Hitchcock Center for the Environment

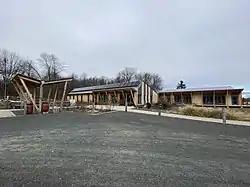
Front view of Hitchcock Center in 2020

The Hitchcock Center for the Environment is located on the campus of Hampshire College in Amherst, Massachusetts. In 2019 the Hitchcock Center became the second building on Hampshire's campus to earn the Certified Living Building Award from the International Living Future Institute, and just the 23rd building in the world to complete the Living Building Challenge. The living building is the newest teaching tool for the Hitchcock Center for the Environment, which has been providing educational nature programs and summer camps for children since 1962. The building was intended to help meet the center's quickly growing demand for children's ecological-education programming, however, the building itself has led to large increases in visitation and interest from the general public as well, making the building a valuable educational tool for the entire community. The project was funded by the Building for the Future Campaign, which raised money from: the Kendada Fund, the Commonwealth of Massachusetts, the Massachusetts Department of Energy Resources, the Massachusetts Cultural Facilities Fund, and private donations from the community.